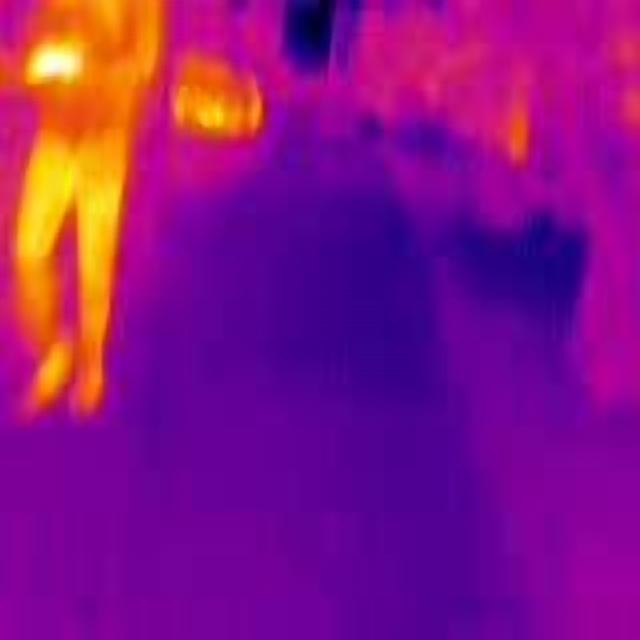
Detected objects:
label: person